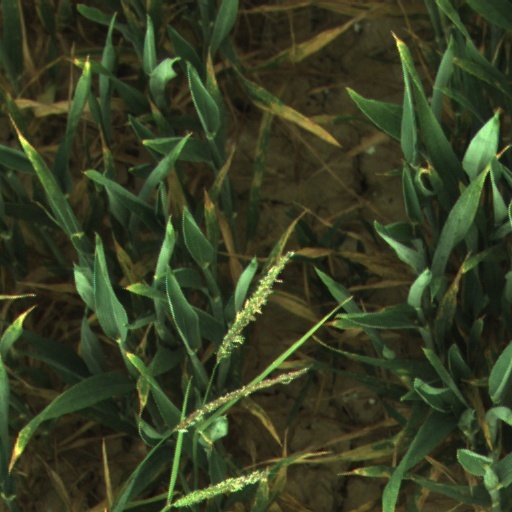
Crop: wheat